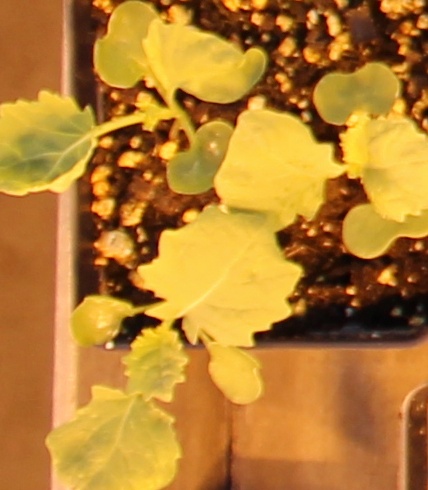
Label: Canola